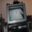
Label: television